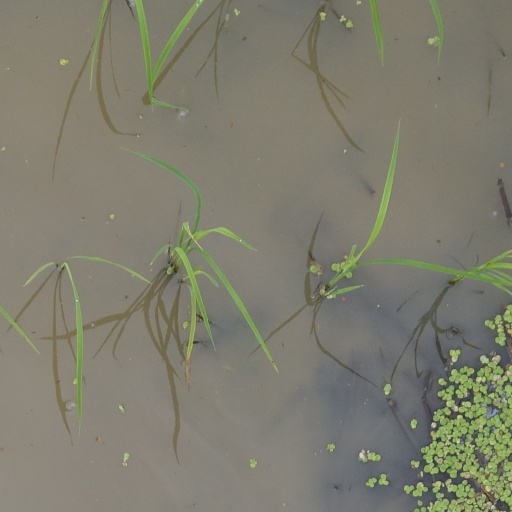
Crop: rice